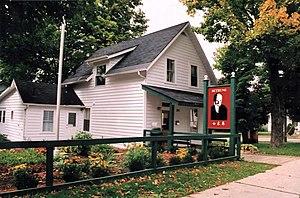
Office du tourisme de laMaison-commémorative-Bethune 中文（简体）‎: 白求恩家乡的白求恩记念馆客人中心 - 唐戈摄影